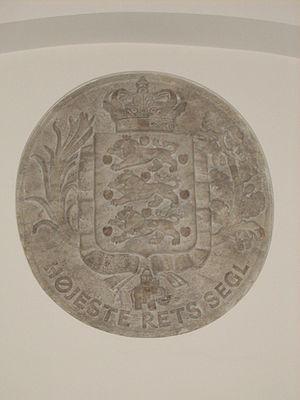
La Cour suprême du Danemark a été créée par le roi Frédéric III de Danemark le 14 février 1661. Originellement sous l'autorité du roi, elle est rapidement devenue indépendante de fait jusqu'à voir son autonomie consacrée dans la nouvelle Constitution de 1849. La Cour suprême est la plus haute juridiction du Danemark et juge en dernier ressort.